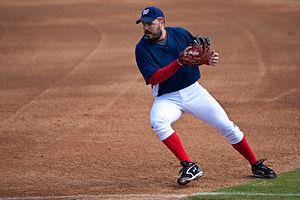
Nicholas Robert Johnson est un joueur de premier but ayant joué dans les Ligues majeures de baseball de 2001 à 2012.